Five Bridges of Amakusa

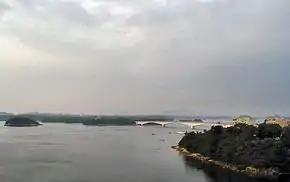
View of Amakusa islands, showing the Matsushima Bridge, connecting to Maeshima island.

The completion of these bridges coincided with the popularization of automobiles in Japanese families, with the launch of the Nissan Sunny 1000cc series and the Toyota Corolla 1100cc series, foretelling the so-called "My Car" age. The Five Bridges started as toll roads and were expected to continue for 39 years, but the explosive motorization collected tolls much faster, and ended the payment after nine years (in 1975).